Adrian Mutu

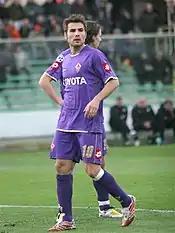
Mutu with Fiorentina during their 2007–08 season.

On 8 July 2006, Fiorentina announced that they had signed Mutu for €8 million.